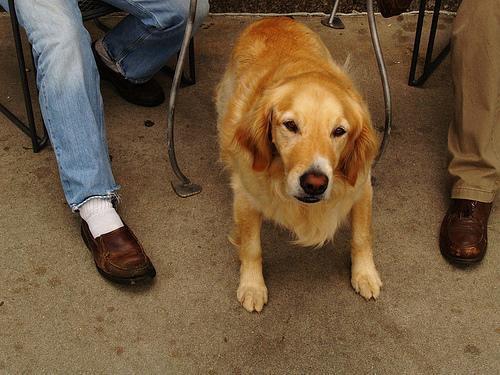
golden_retriever